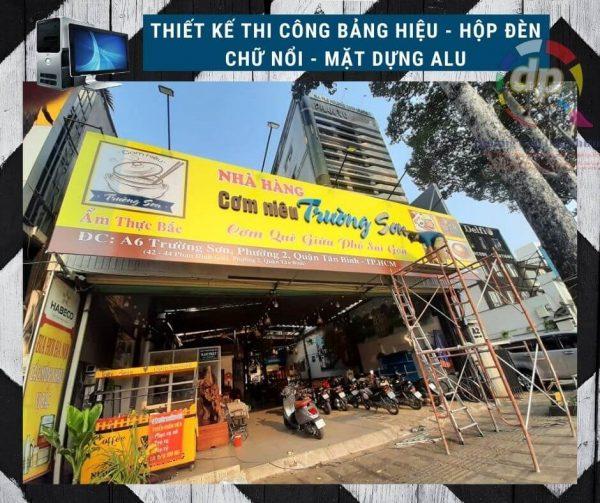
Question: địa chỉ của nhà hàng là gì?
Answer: địa chỉ của nhà hàng là a6 trường sơn, phường 2, quận tân bình, thành phố hồ chí minh